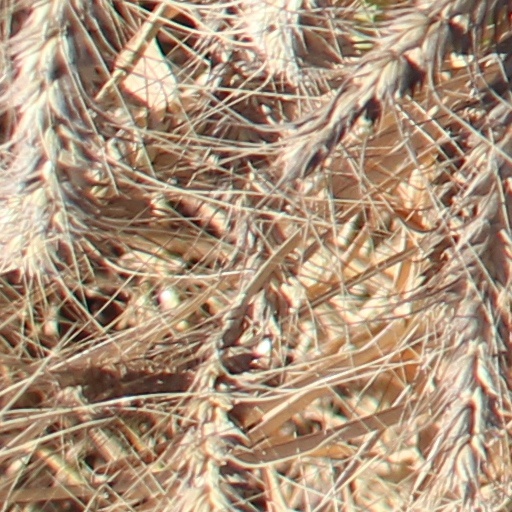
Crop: wheat